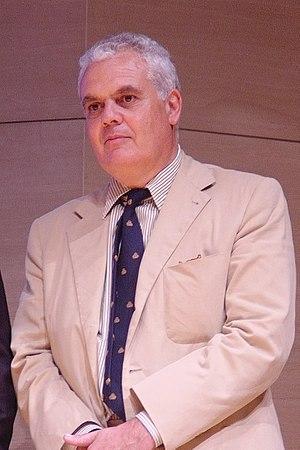
Marco Tullio Giordana, né à Milan, le 1ᵉʳ octobre 1950, est un réalisateur de cinéma, metteur en scène de théâtre et écrivain italien.